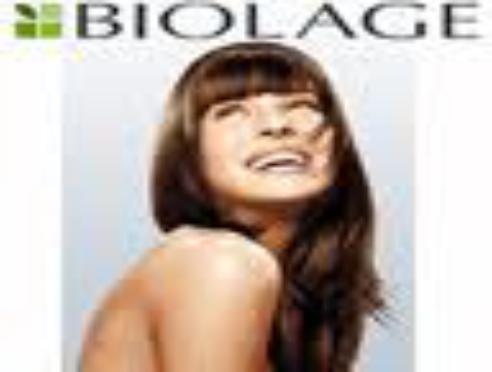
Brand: Biolage
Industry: Necessities